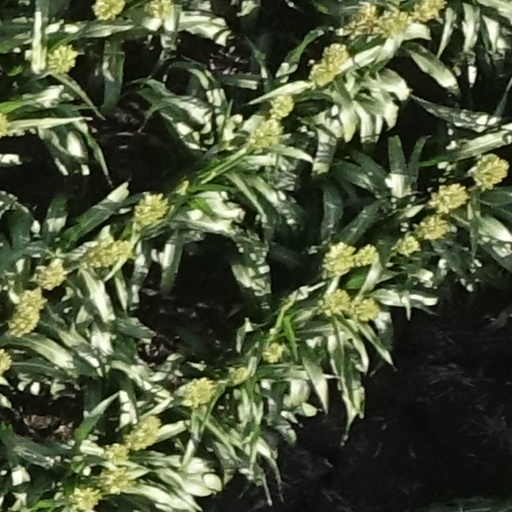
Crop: sorghum